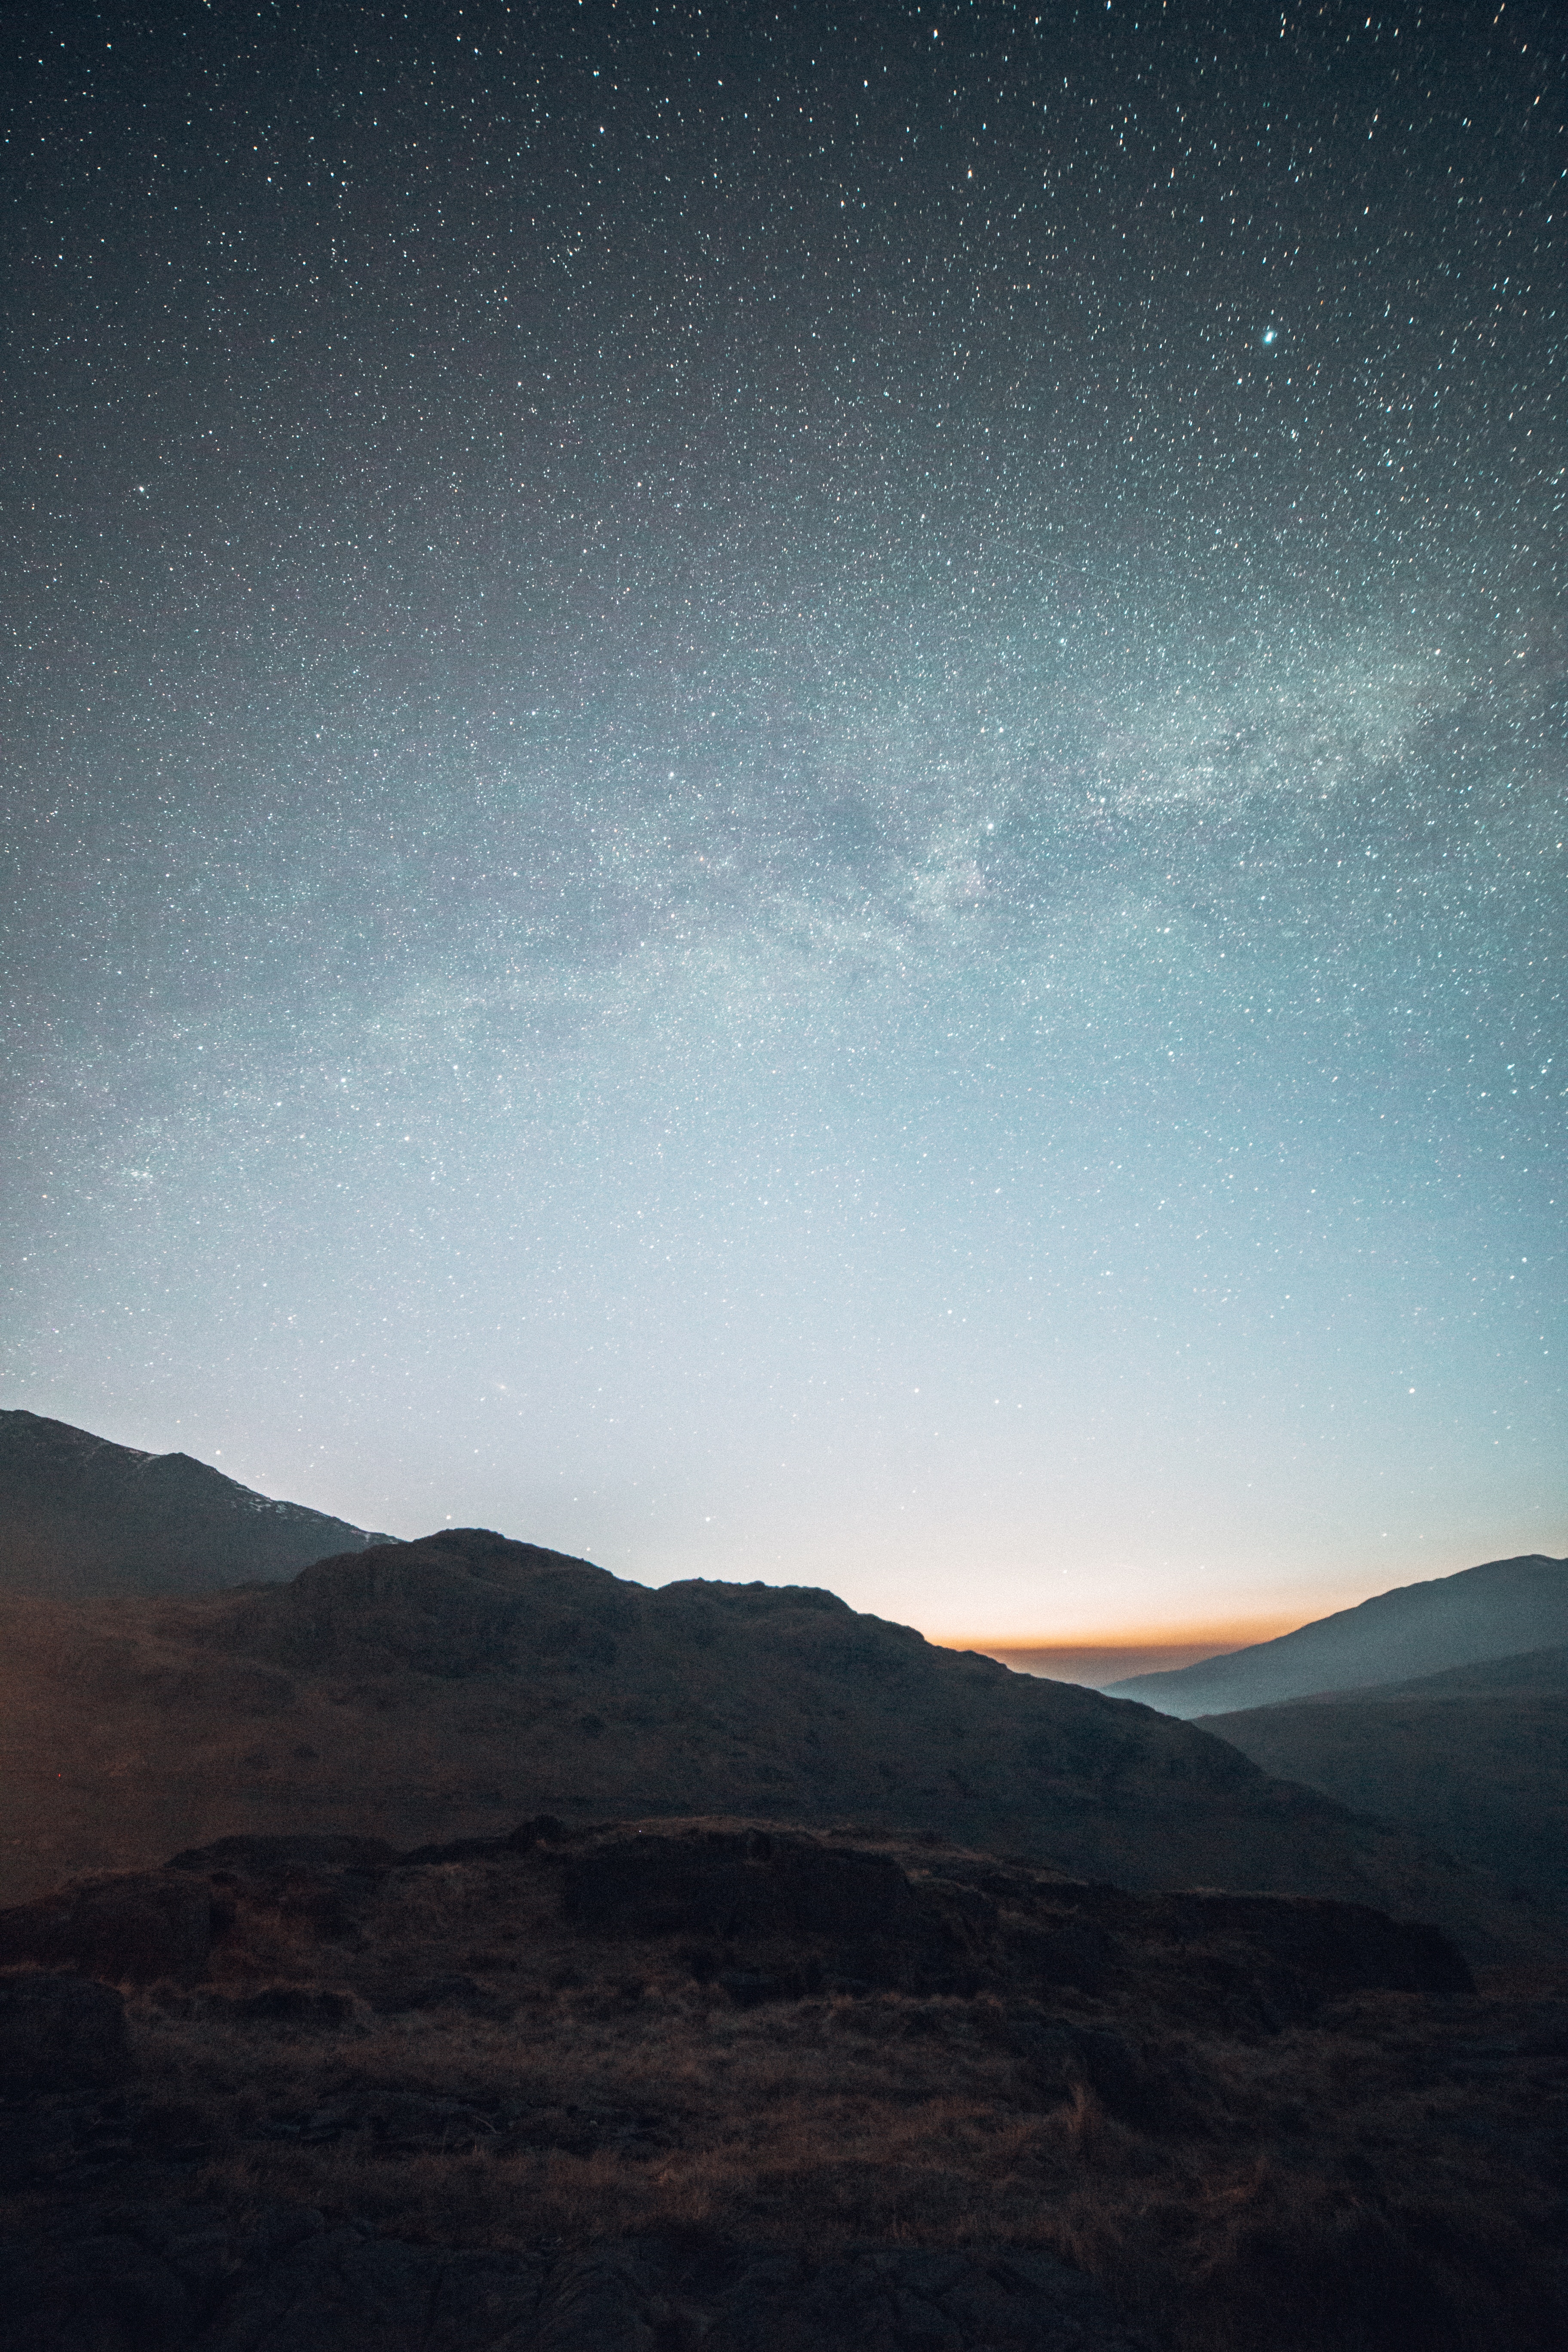
horizon, mountain, sky, night, star, dawn, atmosphere, dusk, space, astronomy, astronomical object, atmosphere of earth